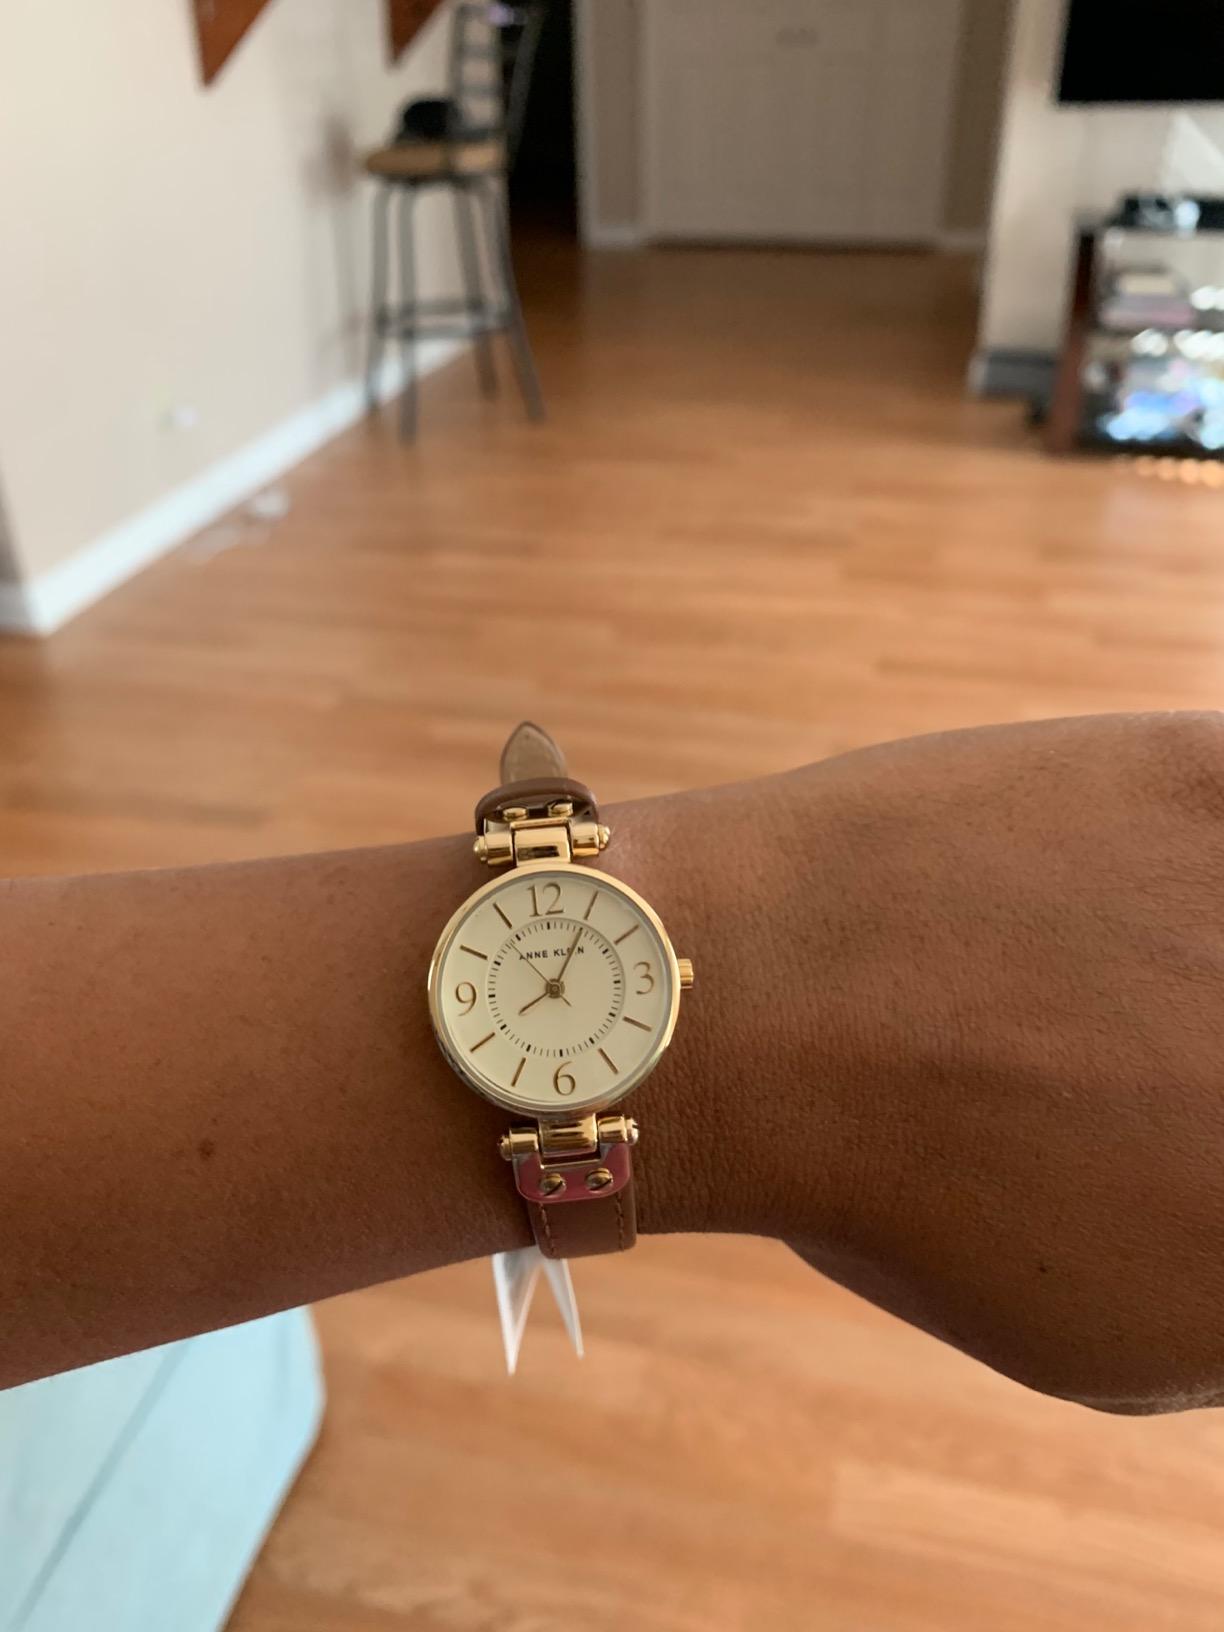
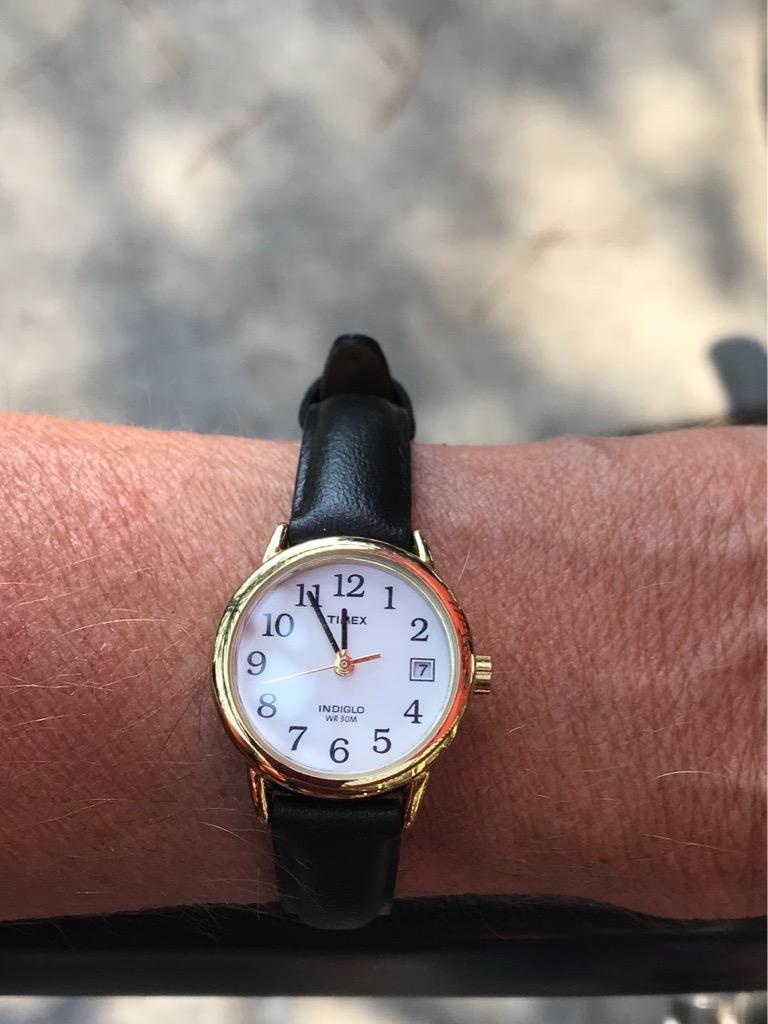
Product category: accessories_watch
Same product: no